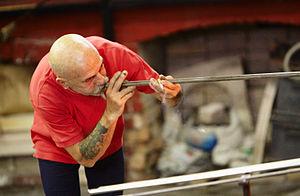
L’histoire du verre remonte à la Préhistoire : en 100 000 av. J.-C., l'obsidienne, un verre volcanique naturel, est déjà taillée par l'homme pour former des pointes de flèches ; les tectites, billes de verre formées par des impacts avec des météorites, servent également de bijoux ; enfin, les fulgurites, petits tubes issus de la fusion du sable atteint par un éclair, sont connus.